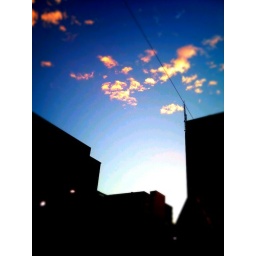
blue sky in the city 2